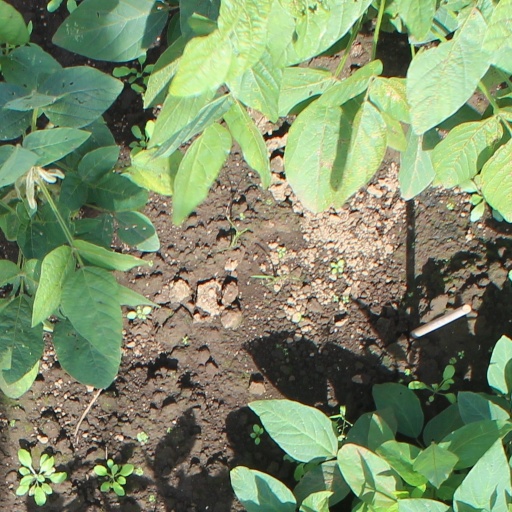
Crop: soybean